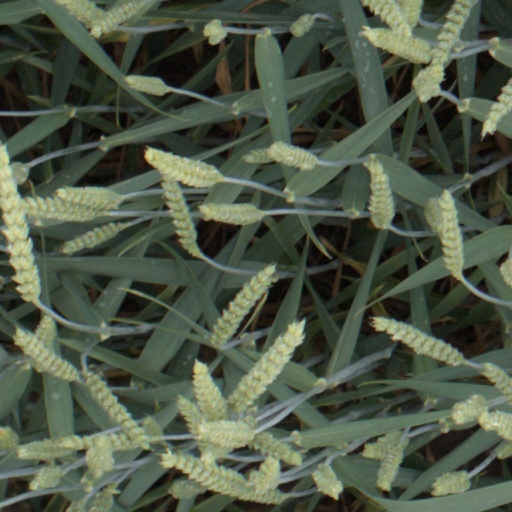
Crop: wheat